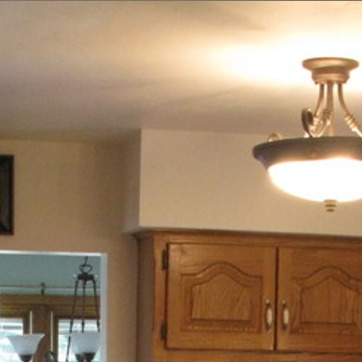
Material: painted